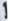
Number: 1